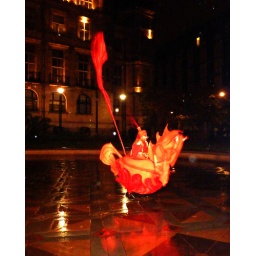
red horse in the rain